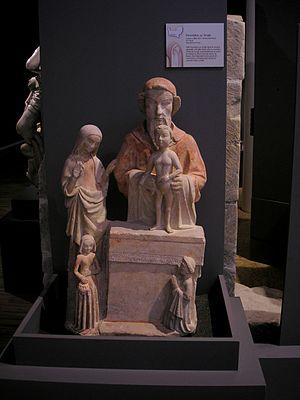
Statue de la Présentation au Temple du XVe siècle de l'église de Saint-Siméon (Normandie, France) présentée à Caen à l'occasion de l'exposition Chefs-d'œuvre du gothique en Normandie en 2008.
Le musée de Normandie est un musée municipal de la ville de Caen dans le département du Calvados en région Normandie. Fondé en 1946, il est ouvert dans l'enceinte du château de Caen en 1963. Initialement consacré à l'ethnographie, le musée s'étend à l'archéologie, avec une salle ouverte en 1968, et des collections qui s'enrichissent avec les nombreuses fouilles archéologiques menées dans le département jusque dans les années 1980. Le musée des beaux-arts de Caen s'installe dans l'enceinte du château et ouvre en juin 1970.
Saint-Siméon est une ancienne commune française, située dans le département de l'Orne en région Normandie, devenue le 1ᵉʳ janvier 2016 une commune déléguée au sein de la commune nouvelle de Passais-Villages.